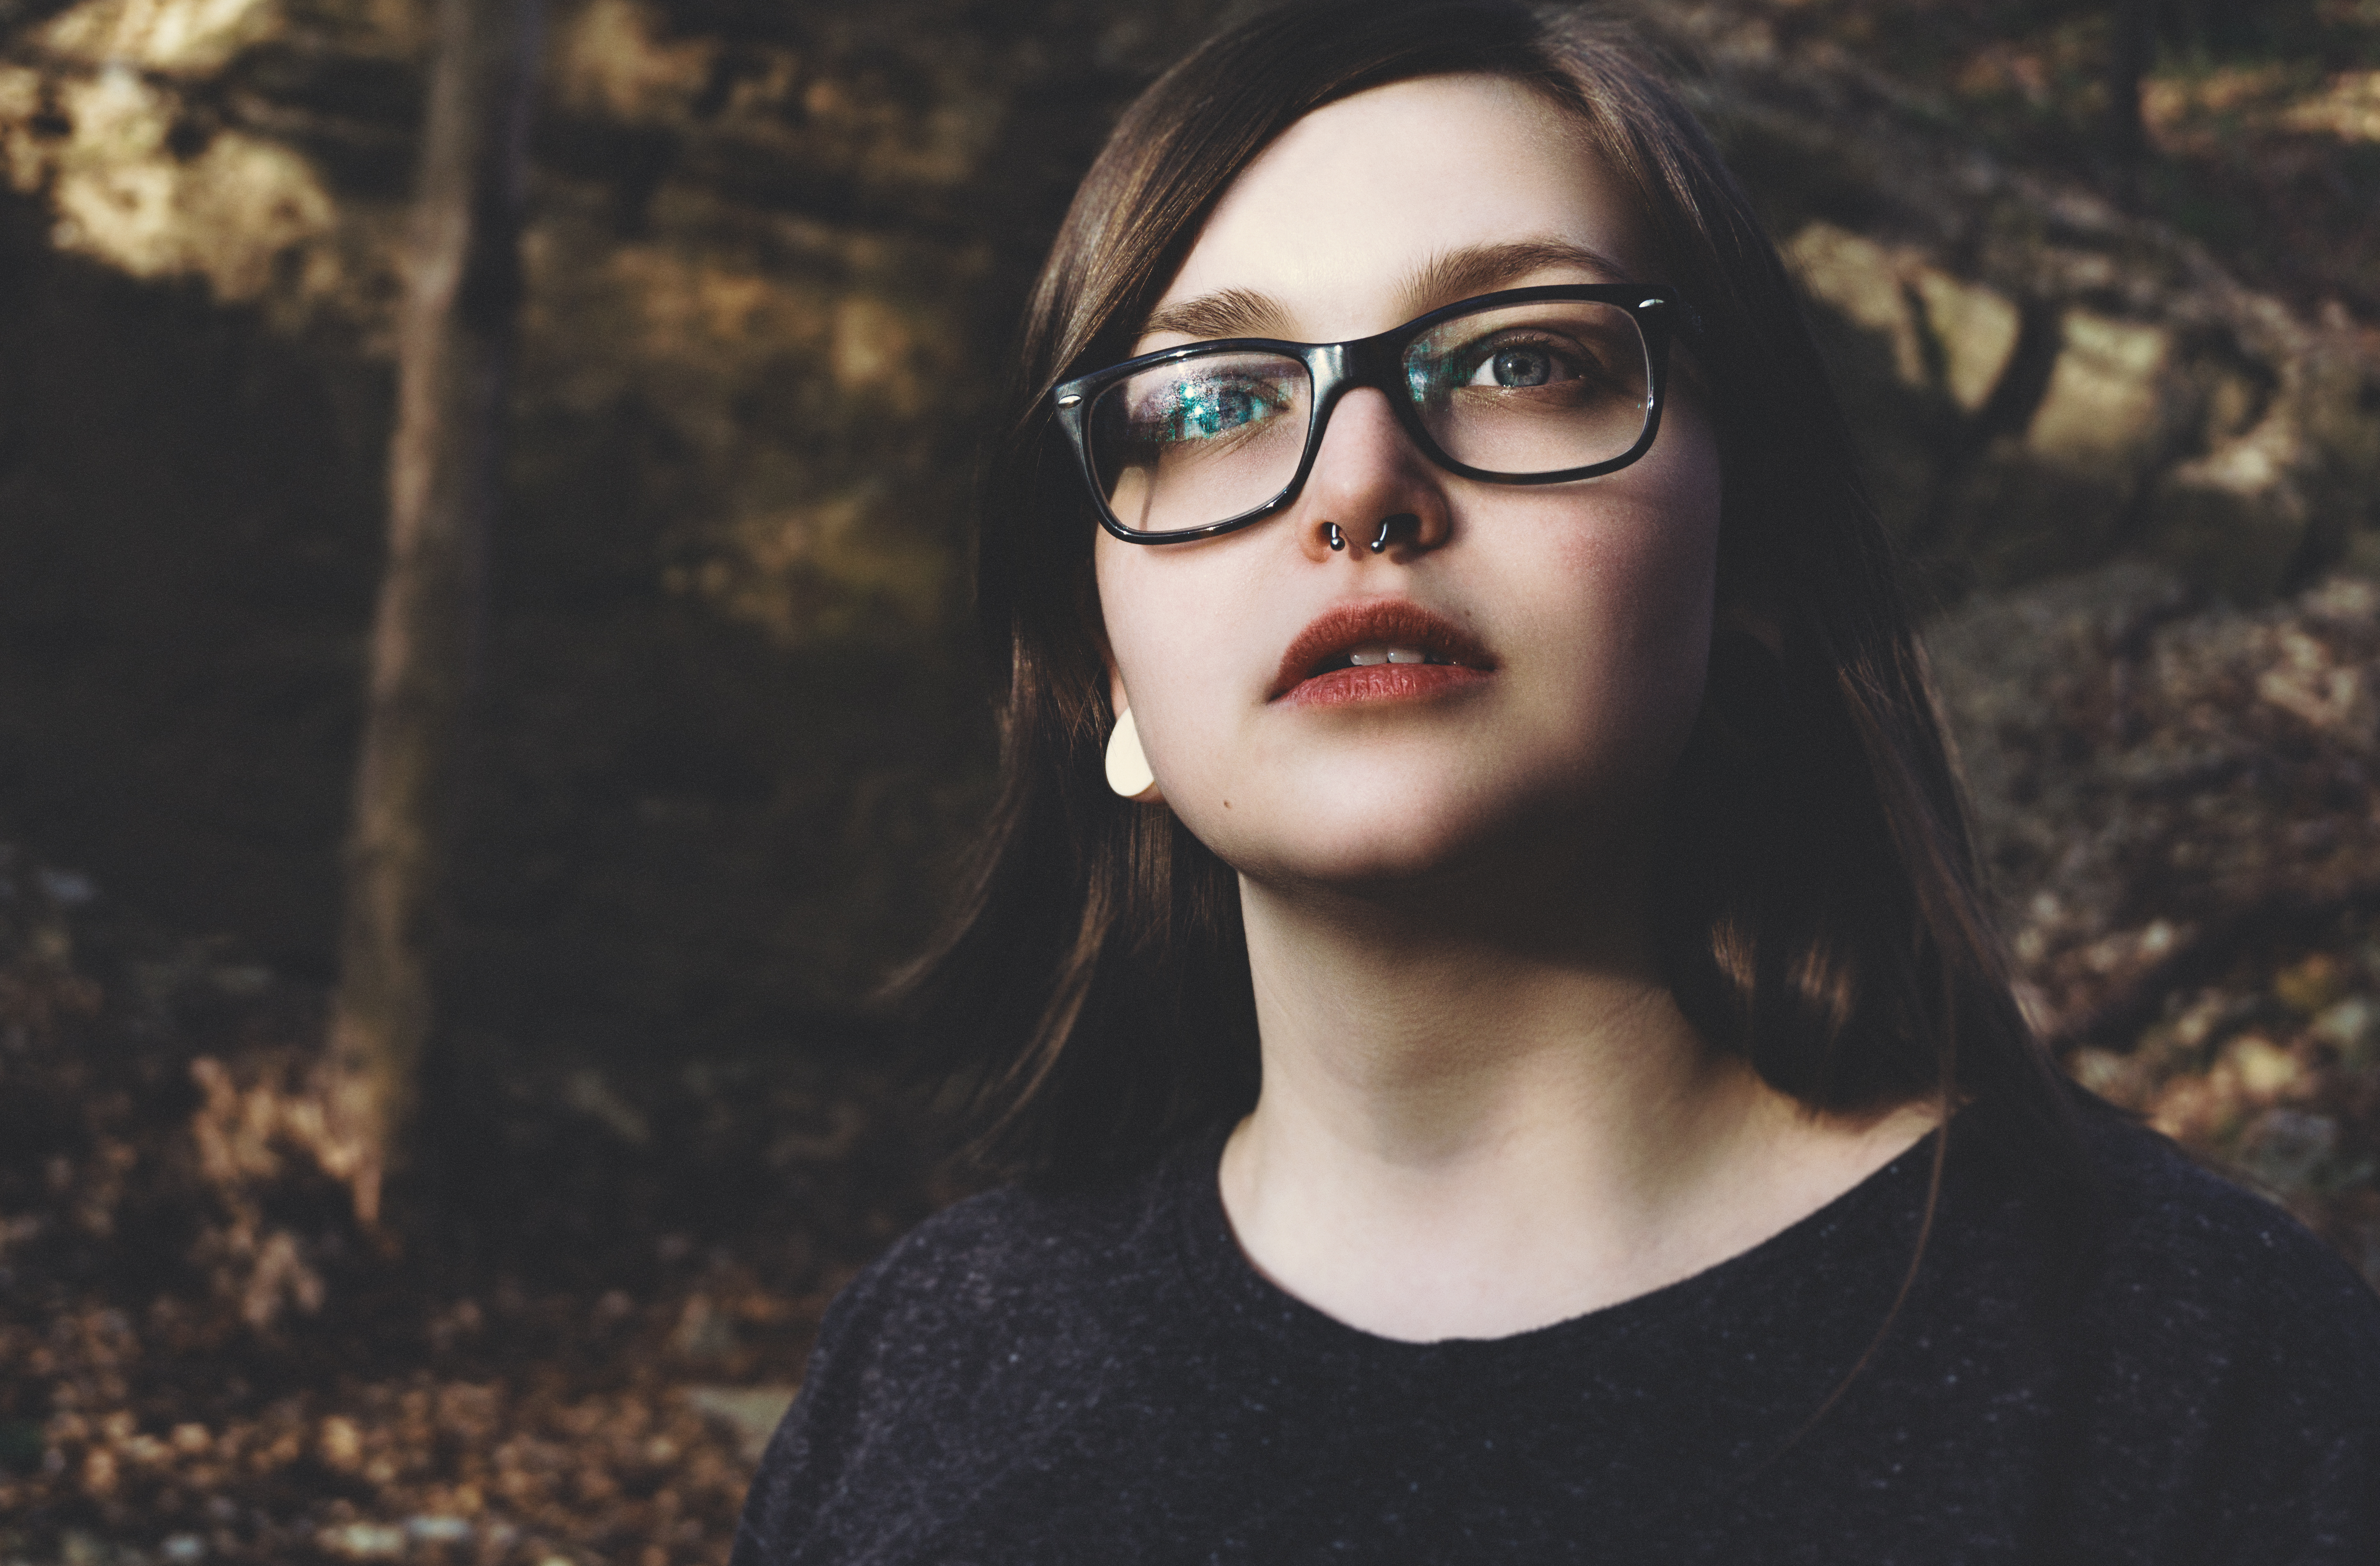
person, girl, woman, hair, photography, female, portrait, model, spring, color, fashion, blue, black, lady, hairstyle, smile, nose ring, cool, sunglasses, eye, glasses, skin, eyewear, beauty, photo shoot, brown hair, portrait photography, vision care